Capitalism in America

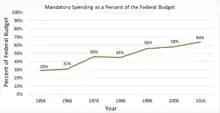
A graph showing the increase of mandatory spending (entitlements) as a percentage of the federal budget

Near the end, the authors argue that America is in decline. They point to slowed productivity, dwindling business dynamism, weakened labor mobility, and higher business concentration as evidence for the decline. The authors blame the decline on overregulation and the growth of entitlement spending. The authors recommend America move away from a defined-benefit system and towards a Swedish-style defined-contribution plan while indexing the age of retirement to rising life expectancy as solutions to combat the decline.